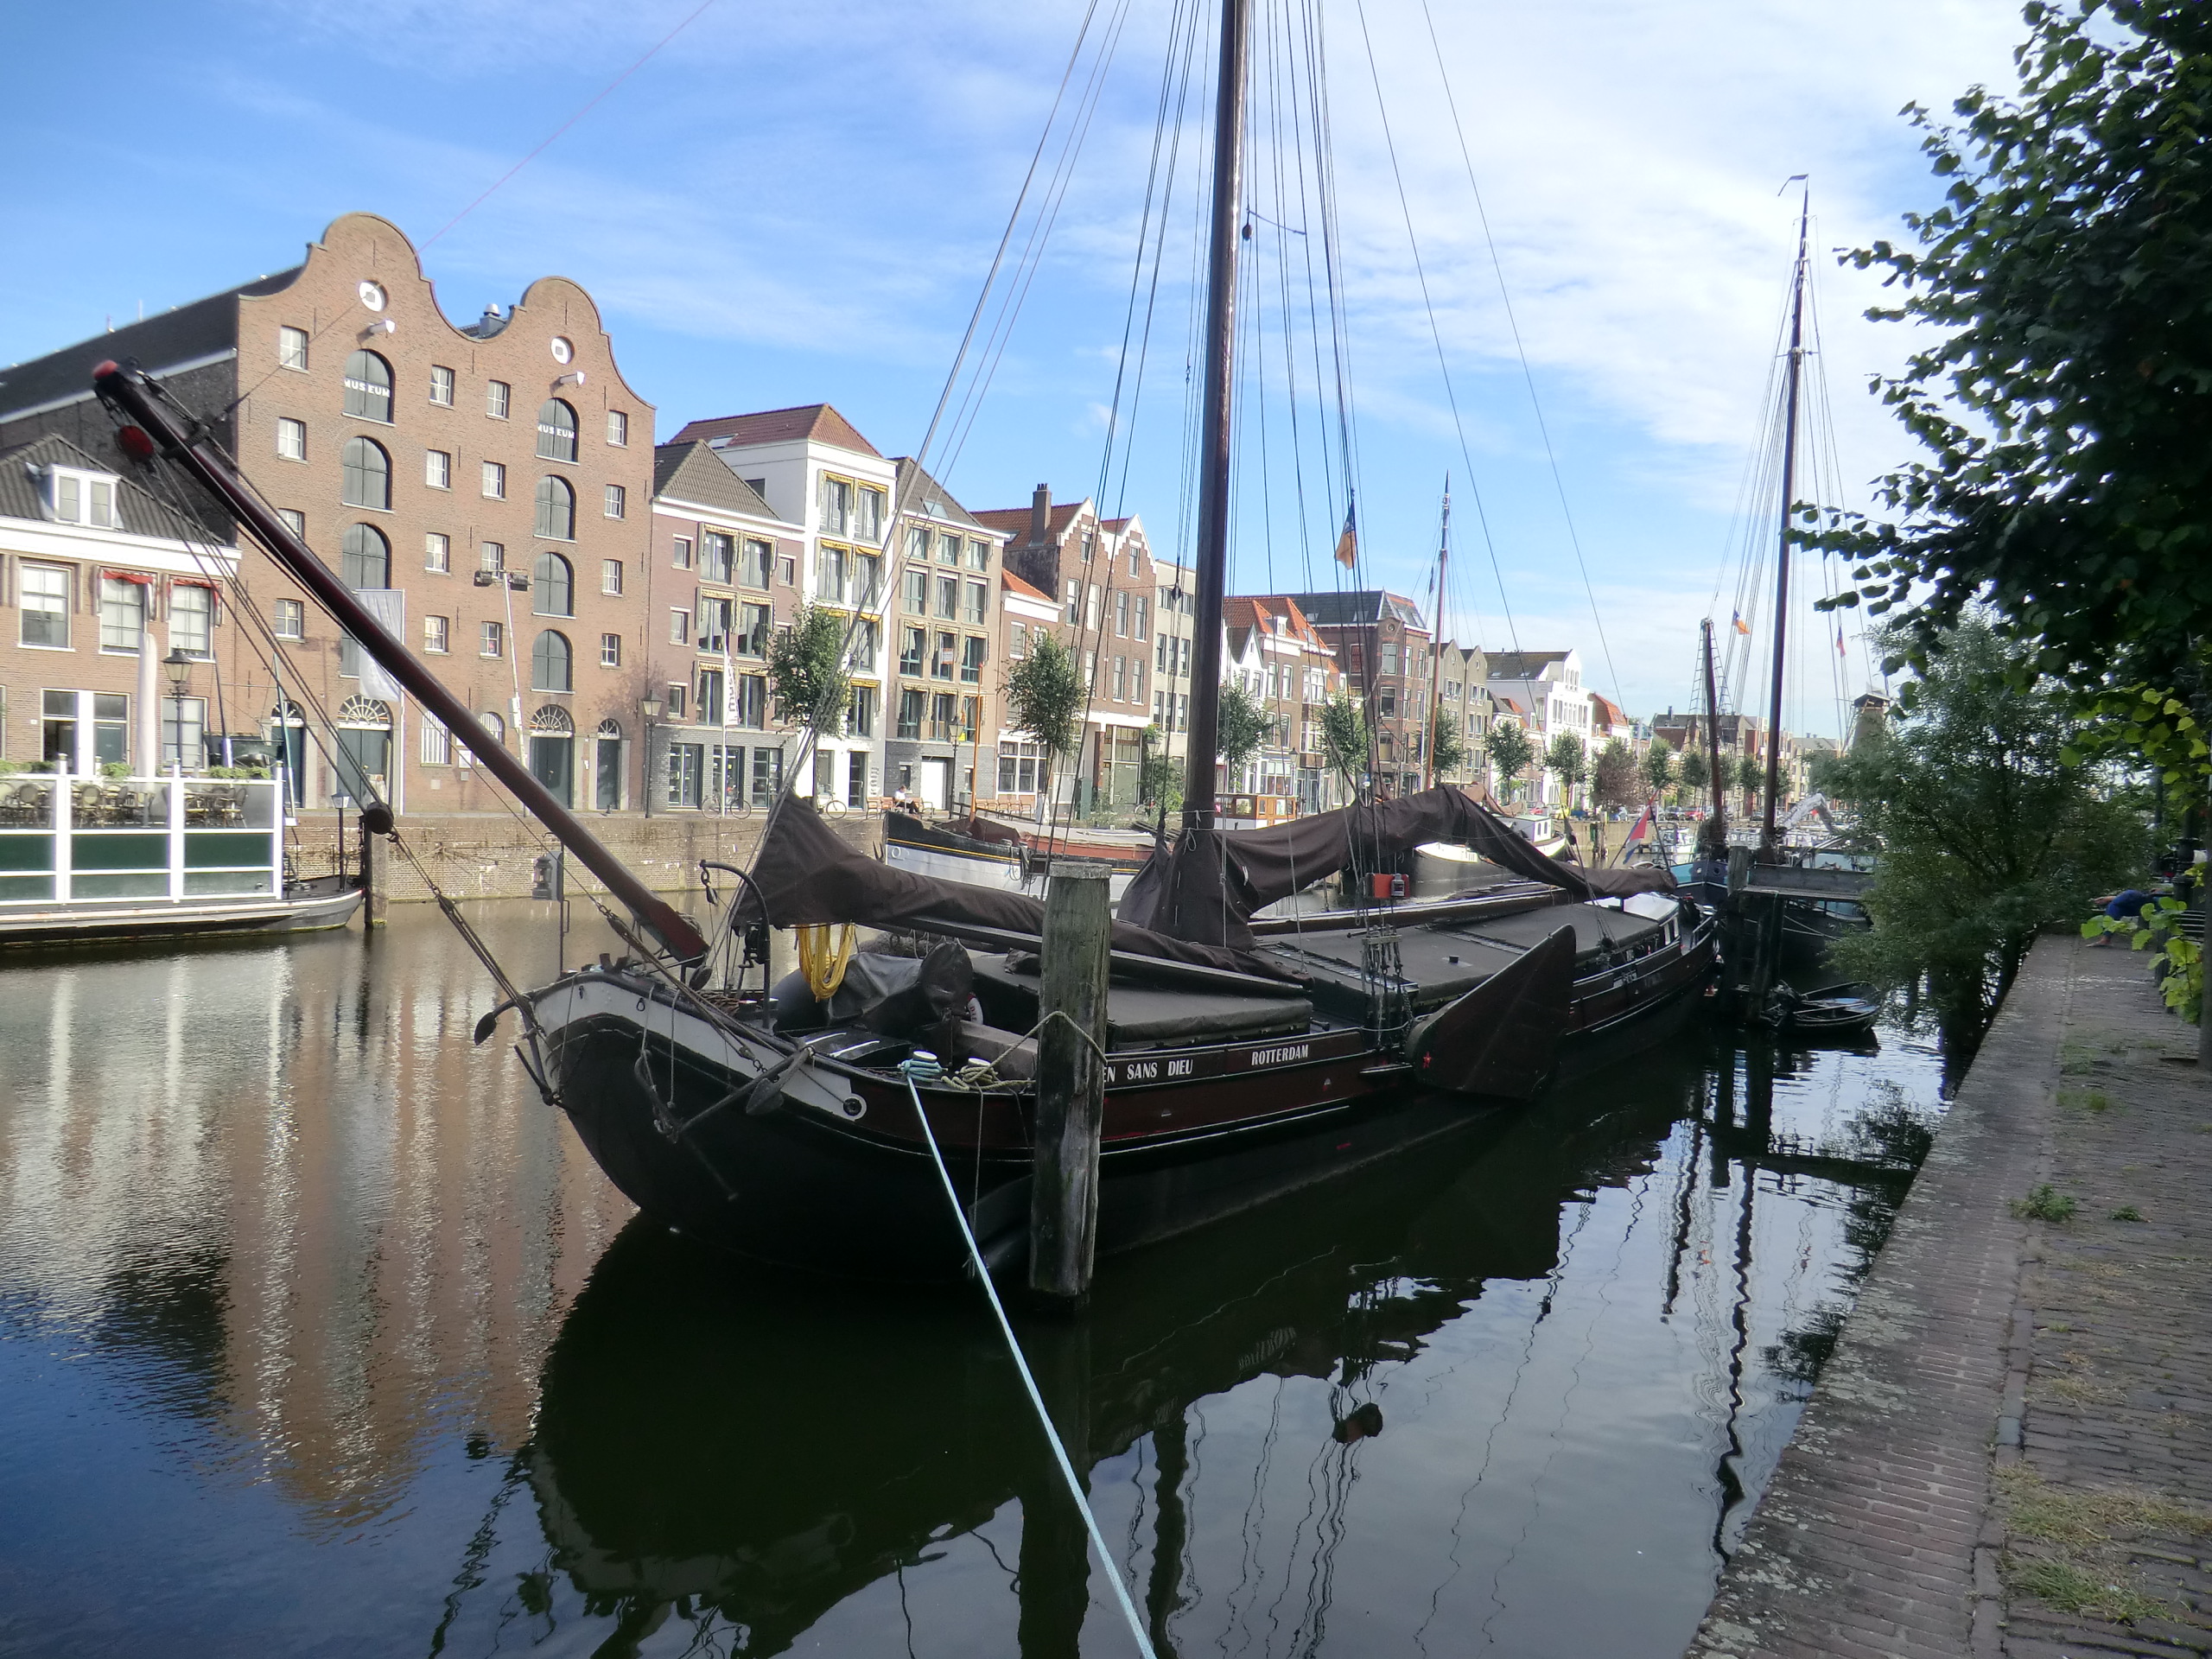
rotterdam, city, Delfshaven, waterway, reflection, water, boat, marina, tree, harbor, watercraft, dock, canal, water transportation, sailboat, river, channel, boating, port